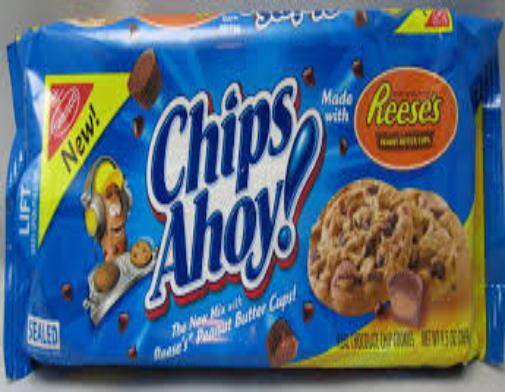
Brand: Chips Ahoy!
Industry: Food